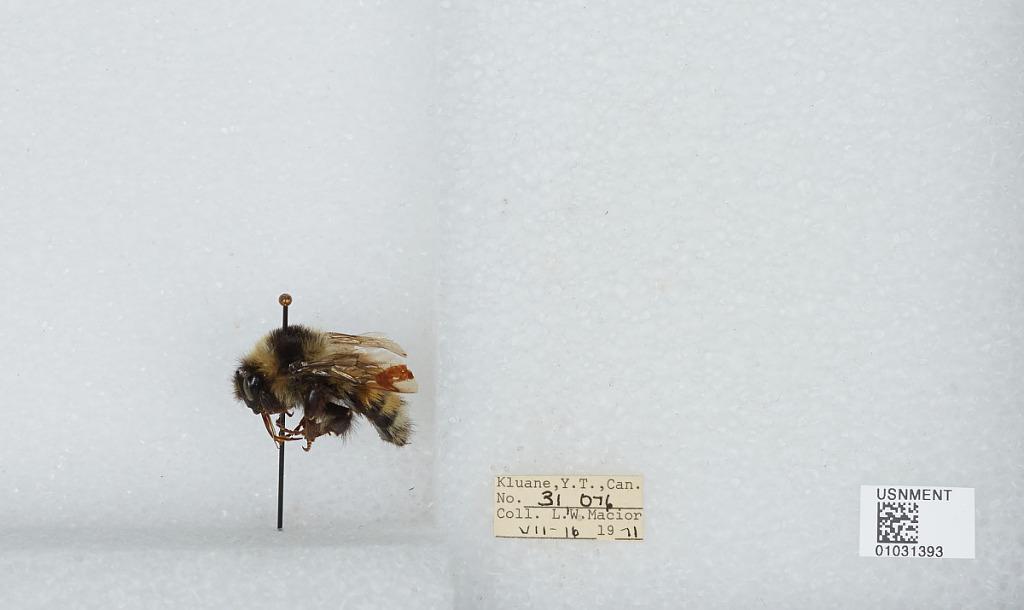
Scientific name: Bombus (Pyrobombus) sylvicola Kirby
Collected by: L. Macior
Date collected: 1971-7-16
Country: Canada
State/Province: Yukon Territory
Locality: Kluane
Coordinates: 60.75, -139.5